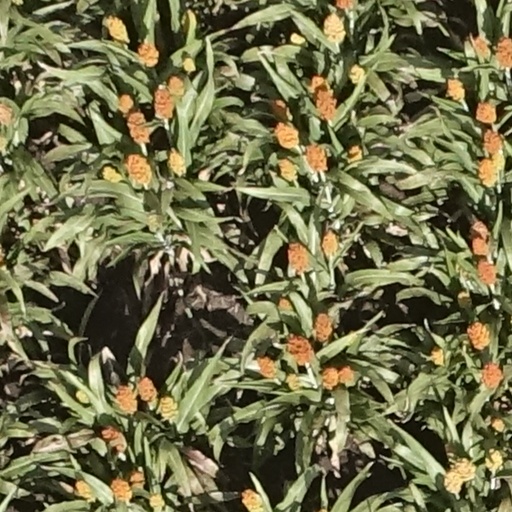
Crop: sorghum